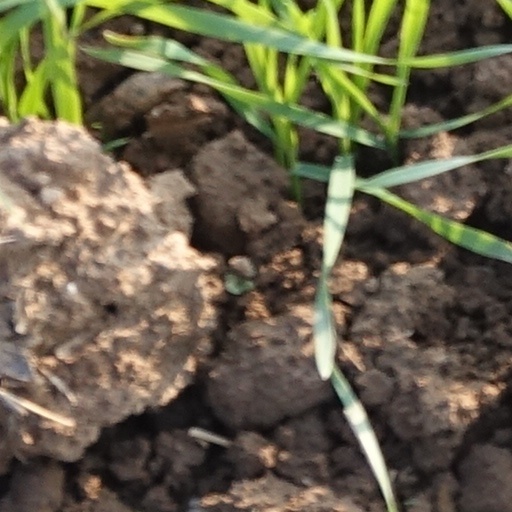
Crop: wheat